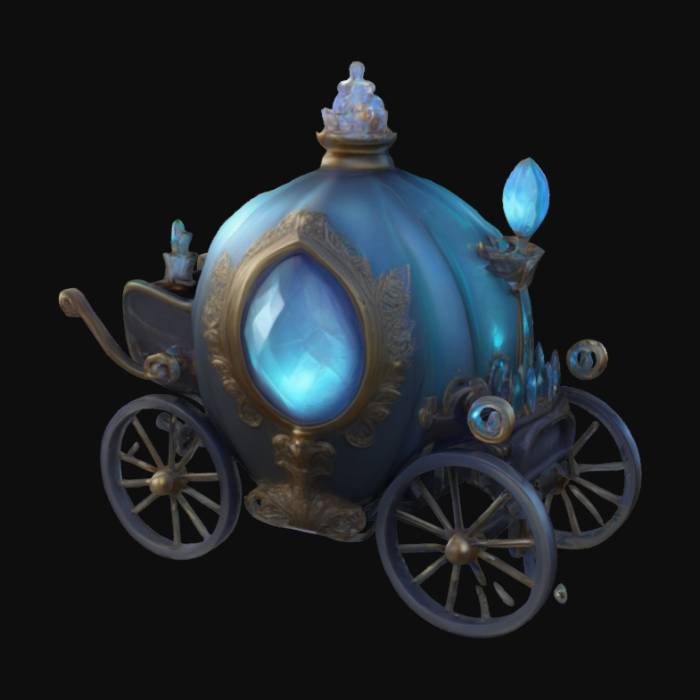
미적 점수 (1~10점): 8